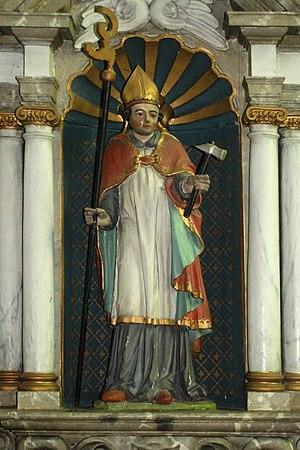
Belgique - Brabant wallon - Église de Court-Saint-Étienne
L'église Saint-Étienne est une église de style classique d'origine romane située sur le territoire de la commune belge de Court-Saint-Étienne, dans la province du Brabant wallon.